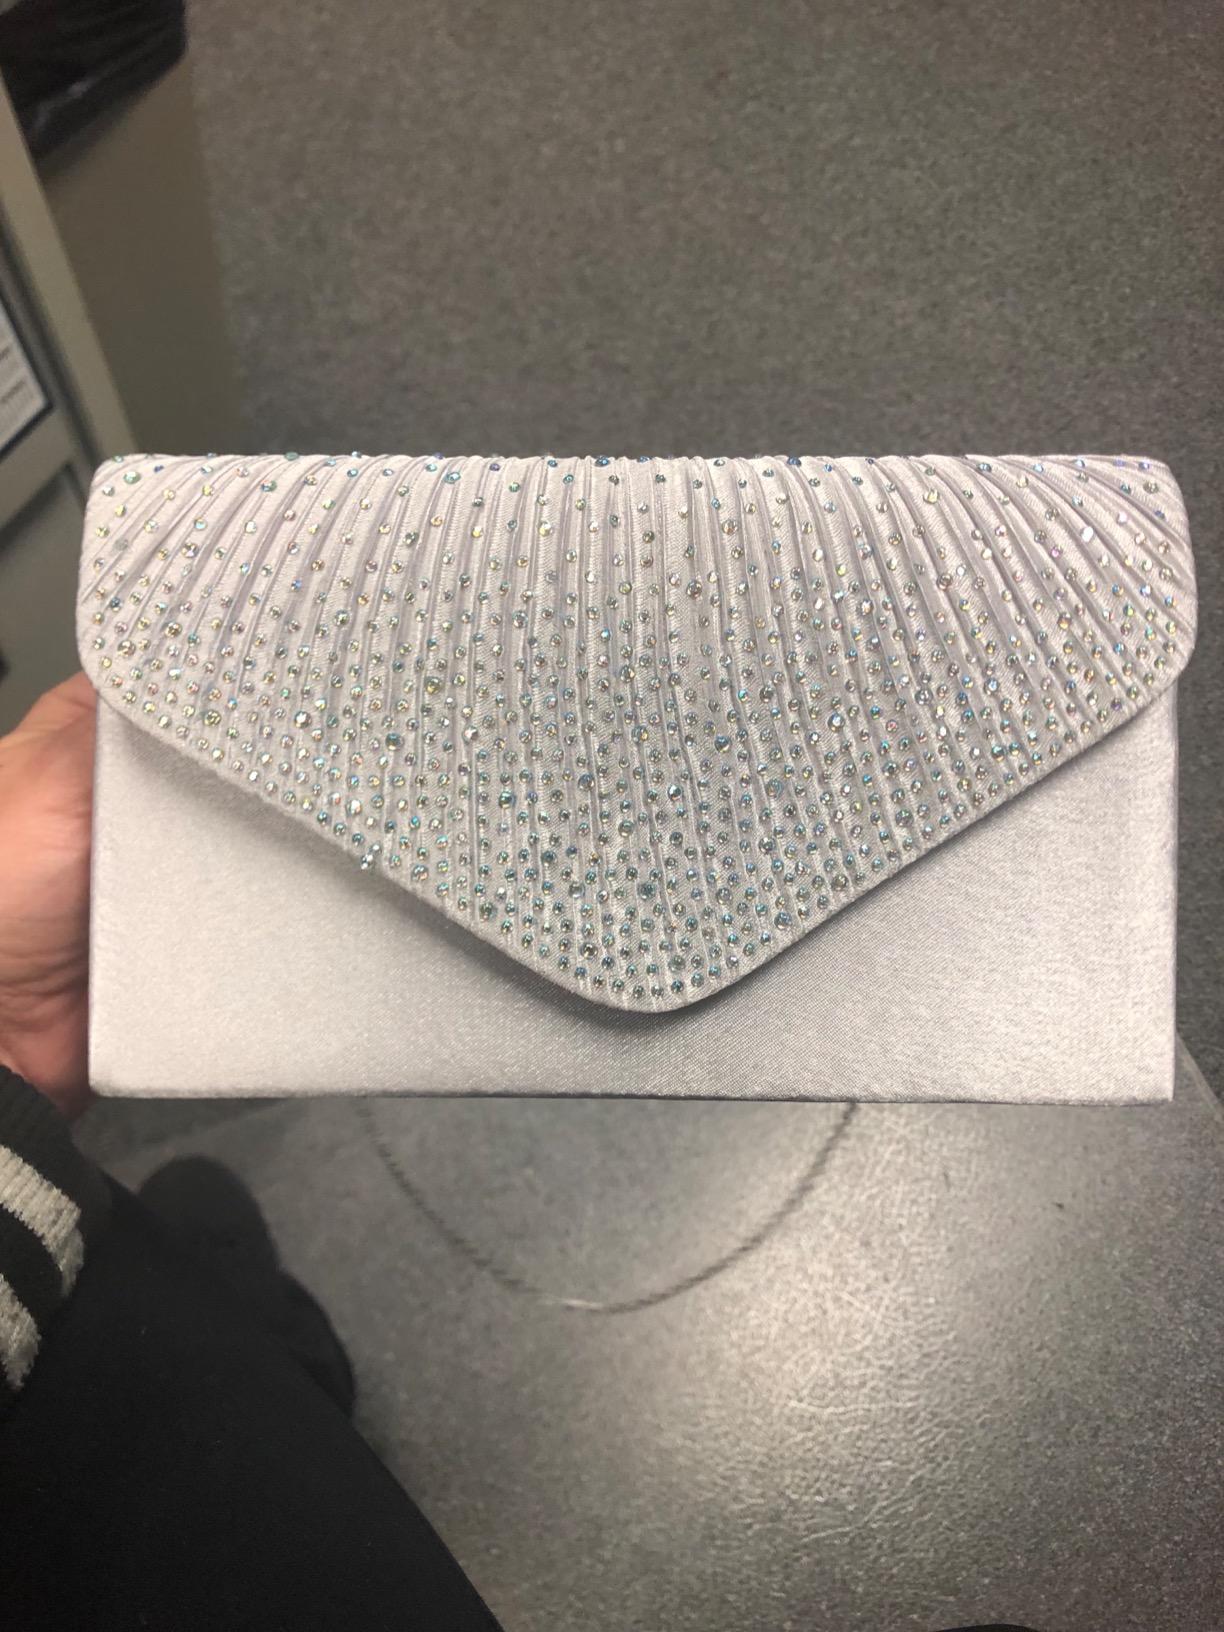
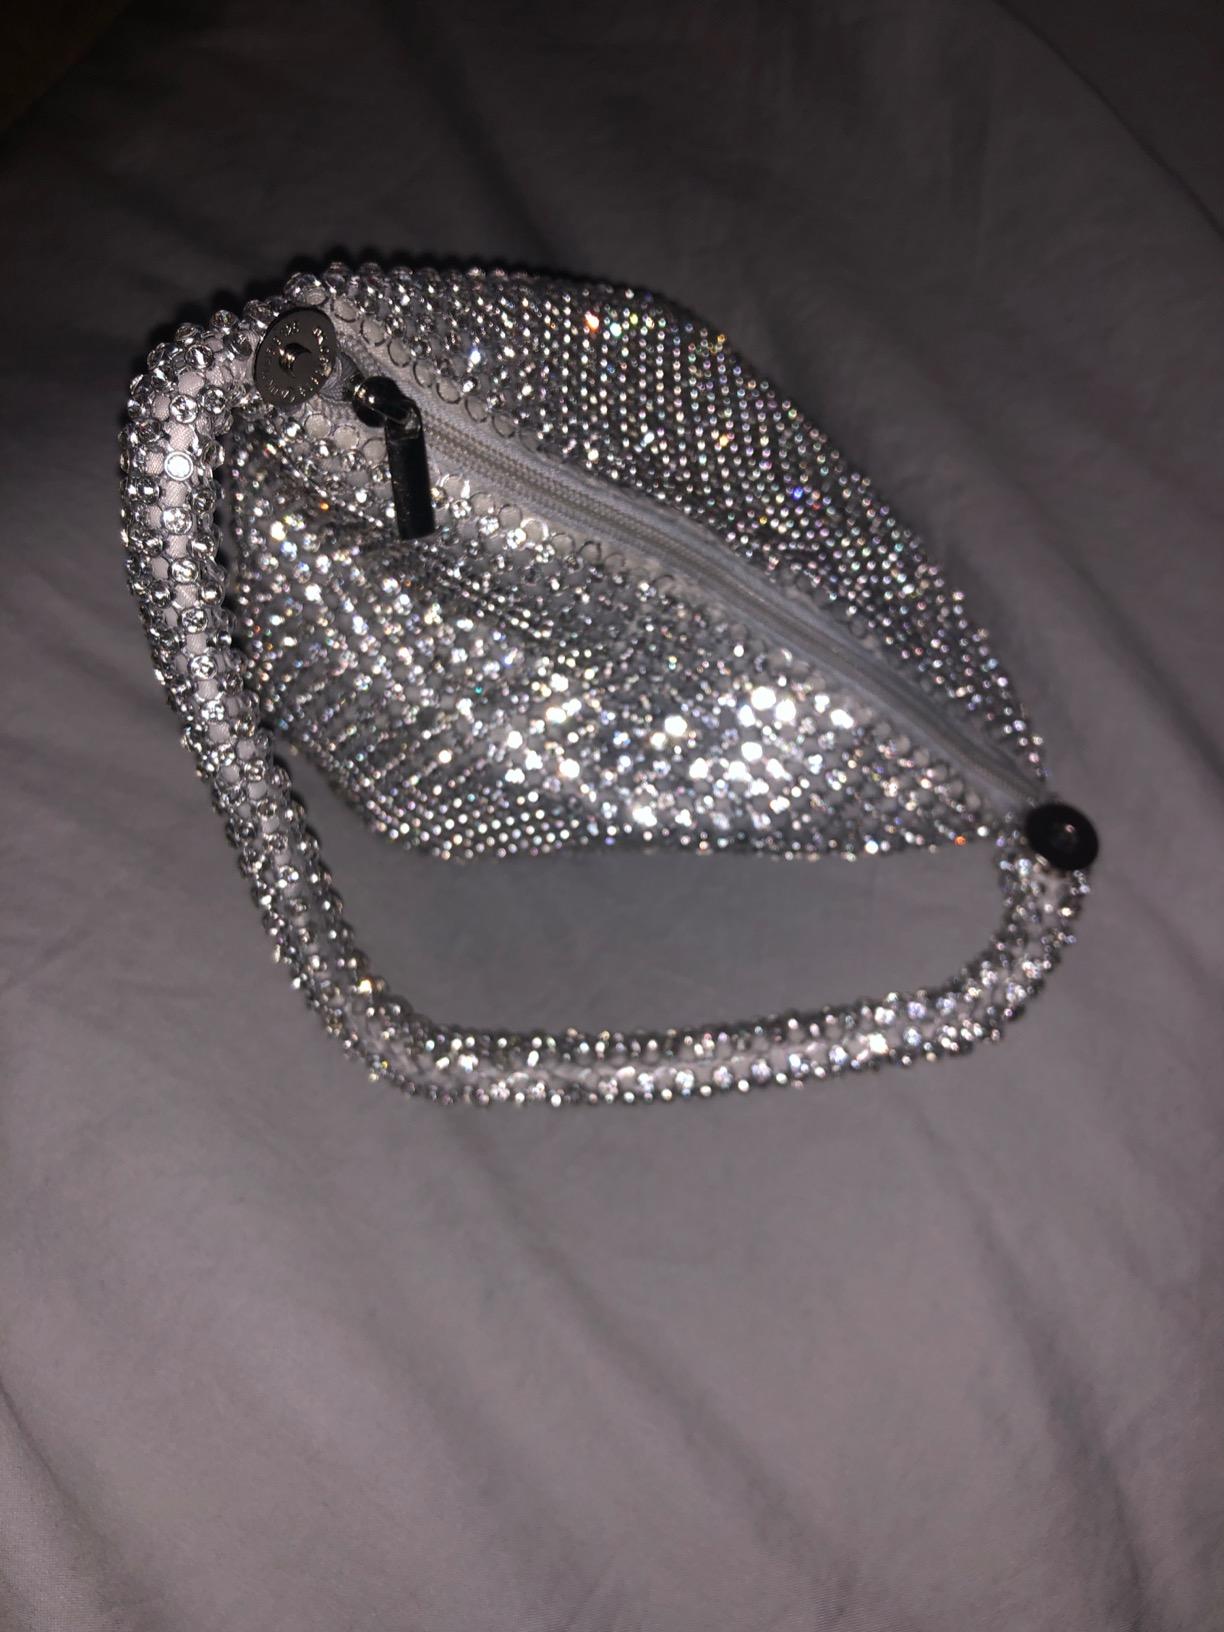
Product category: accessories_handbag
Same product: no